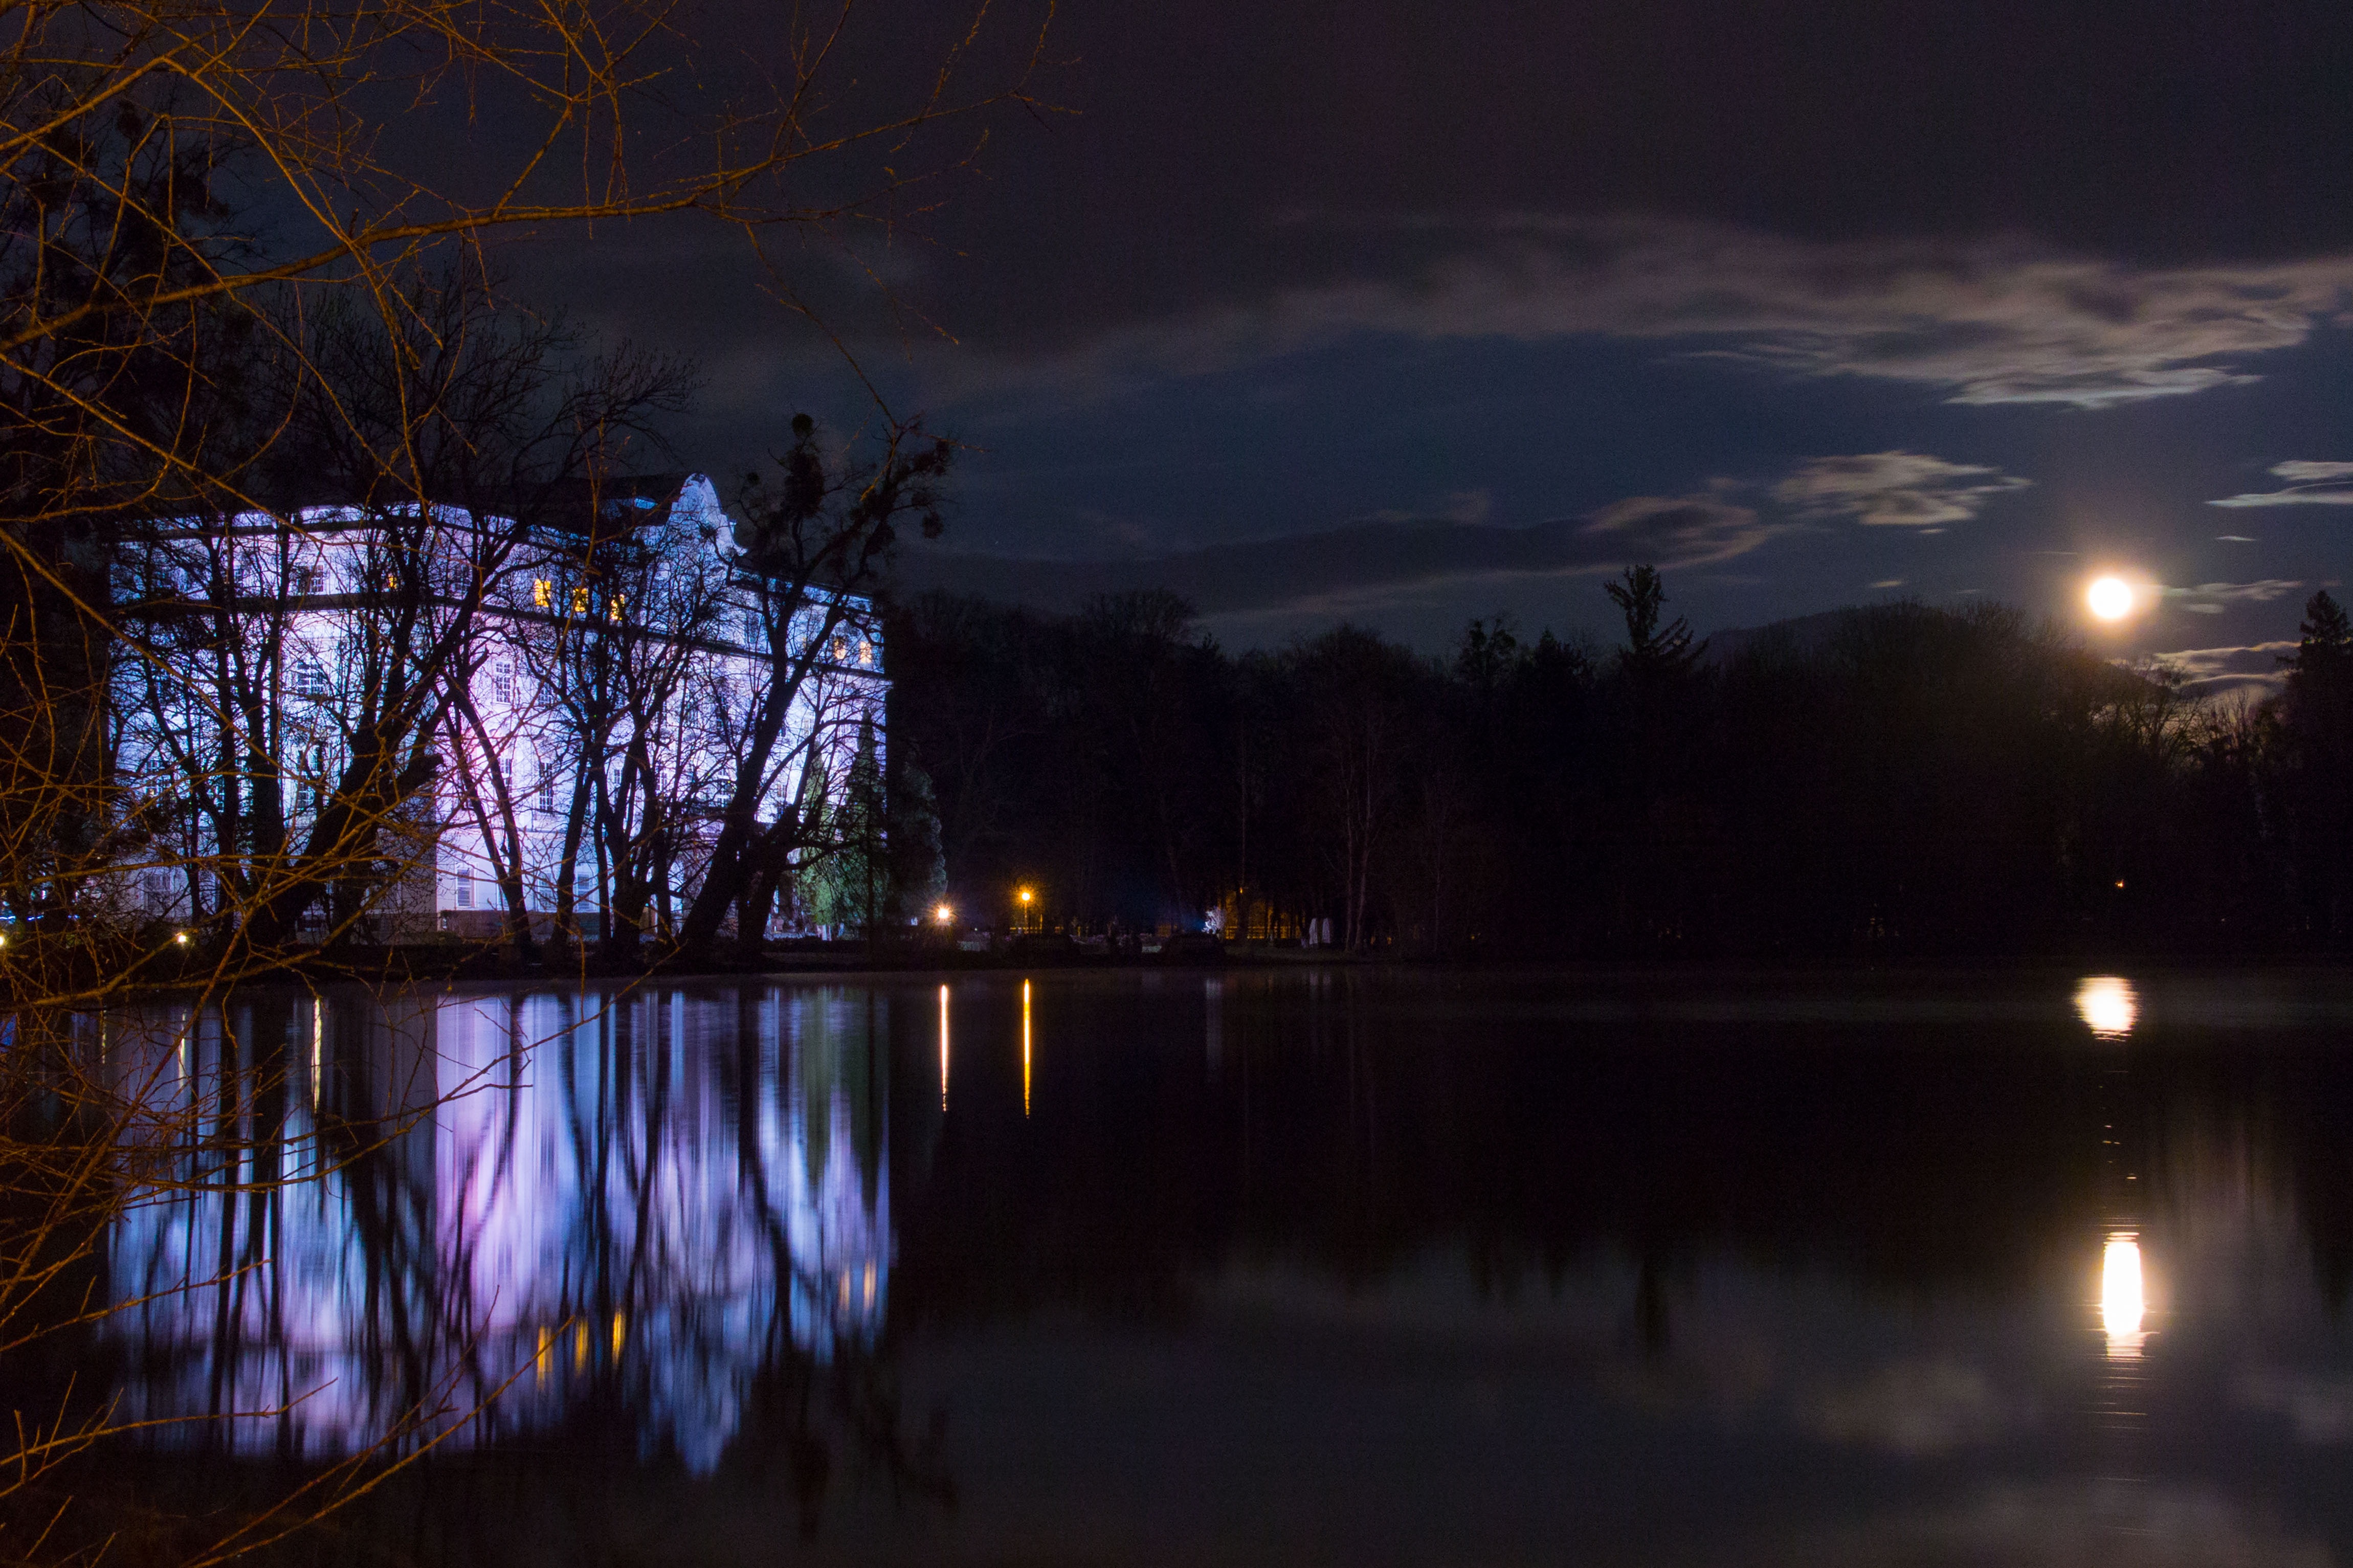
tree, light, cloud, sky, sunrise, sunset, night, sunlight, morning, lake, dawn, river, dusk, evening, reflection, darkness, moonlight, austria, salzburg, castle leoboldskron